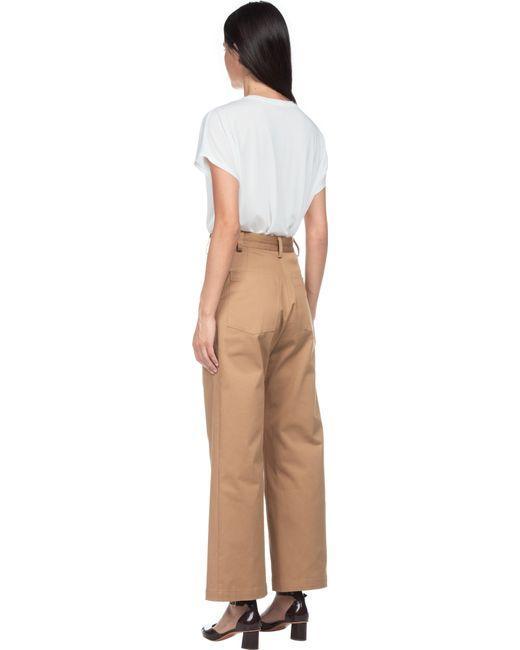
Weite Hose mit flacher Vorderseite und Stoffgürtel